1988 Football League Fourth Division play-off final

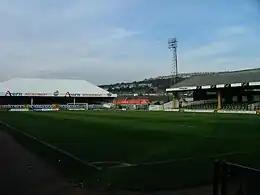
The first leg of the final took place at the Vetch Field in Swansea "(pictured in 2006)".

The play-off final first leg was played at Swansea City's Vetch Field, in front of a crowd of 10,825, and was refereed by Roger Milford. Swansea were the stronger team in the early minutes, and won an attacking free kick, which was taken by Robbie James. Andy Melville had a headed chance at goal from the free kick, but did not score. According to "The Guardian"s Grahame Lloyd, "Torquay always threatened to score on the break", and they had two opportunities to score in five minutes through Derek Dawkins. First, he had a headed shot from a cross by Tom Kelly, and then a shot from , both saved by the Swansea goalkeeper, Peter Guthrie. The first half ended goalless and soon after the interval, Dobson's strike hit the Swansea City crossbar. McCarthy scored with a header in the 73rd minute to give Swansea City the lead before Ian Love doubled their advantage thirteen minutes later, again with a header. With two minutes remaining, Torquay United's Jim McNichol scored to end the game 2–1 to Swansea City.